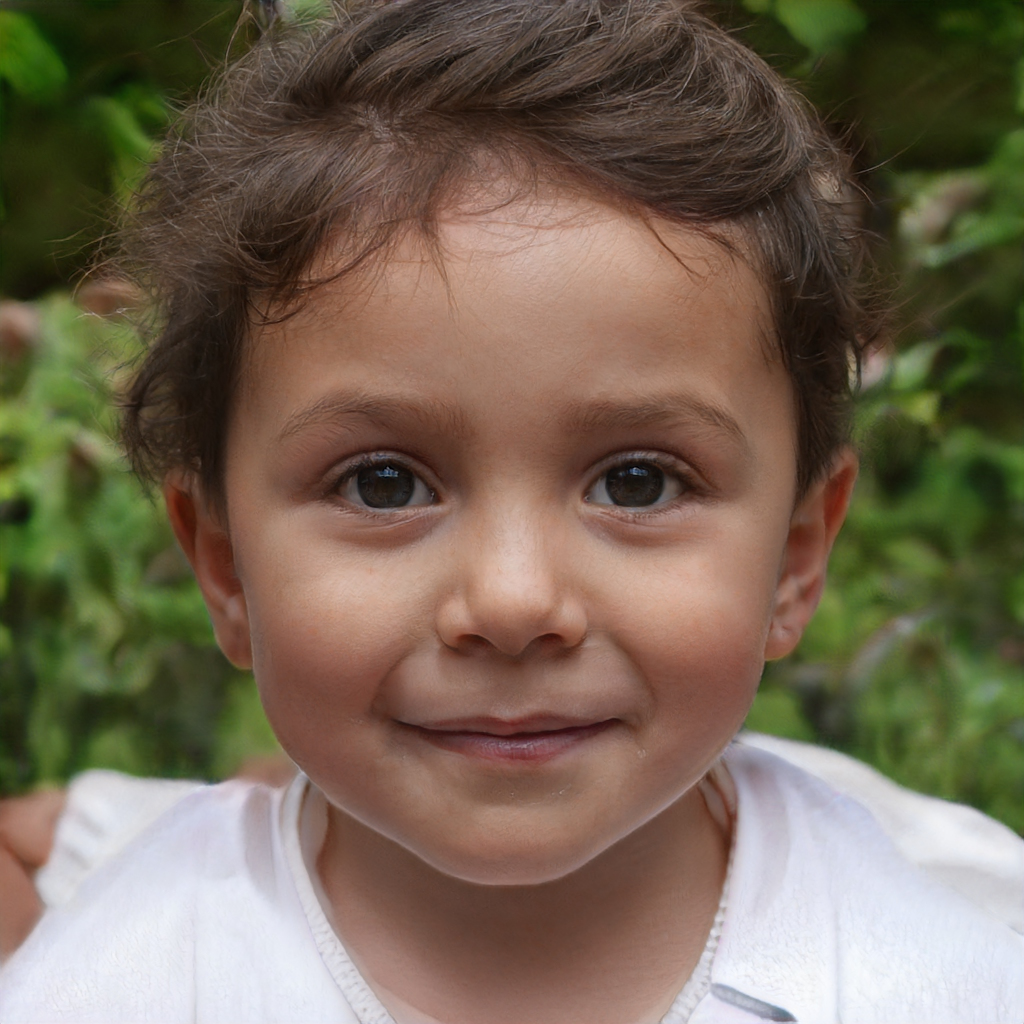
Gender: Female